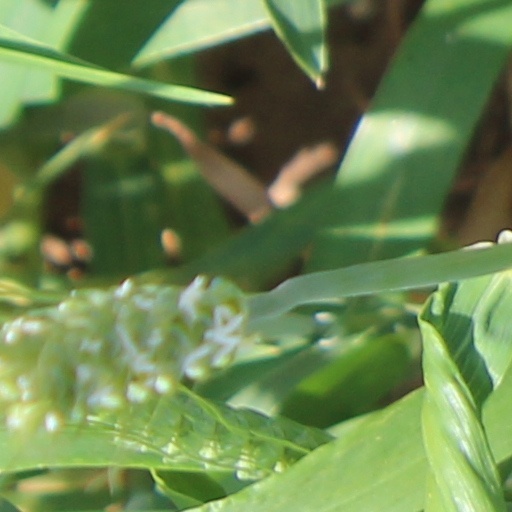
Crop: wheat